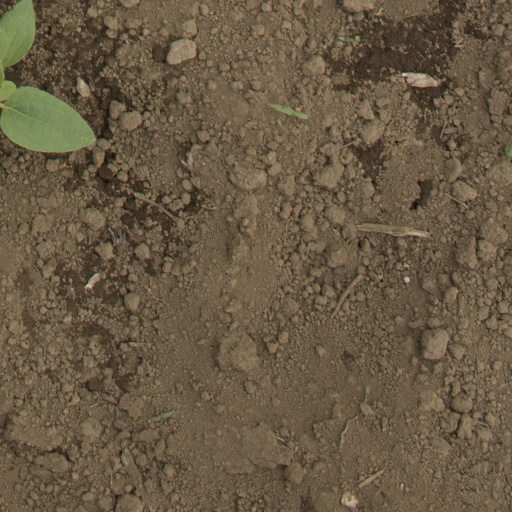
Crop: Jerusalem artichoke